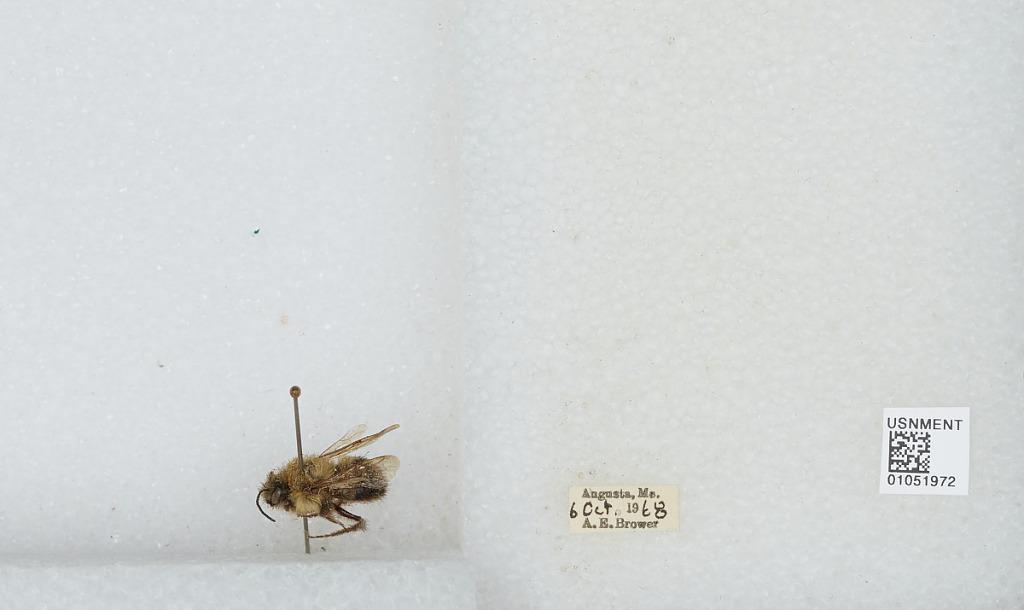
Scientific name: Bombus sp.
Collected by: A. Brower
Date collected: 1968-10-6
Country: United States
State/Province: Maine
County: Kennebec
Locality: Augusta
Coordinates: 44.3069, -69.7819